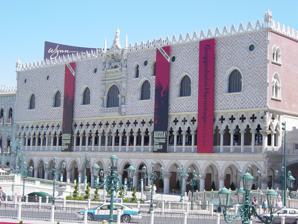
Building: Guggenheim Hermitage Museum
Country: United States of America
Year built: 2001
Guggenheim Hermitage Museum ("The Jewel Box") Venetian exterior with banners advertising the Guggenheim Hermitage Museum, 2005 Established October 7, 2001 ( 2001-10-07 ) Dissolved May 11, 2008 ( 2008-05-11 ) Location The Venetian , Las Vegas, Nevada Visitors 1.1 million Owner Guggenheim Foundation The Guggenheim Hermitage Museum was a museum owned and originally operated by the Solomon R. Guggenheim Foundation . It was located in The Venetian resort on the Las Vegas Strip , and operated from October 7, 2001 to May 11, 2008. The Guggenheim Hermitage was the result of a collaboration agreement between the State Hermitage Museum in Saint Petersburg , Russia, and the Solomon R. Guggenheim Foundation, and its exhibitions featured works held by both institutions. The Guggenheim Hermitage, designed by architect Rem Koolhaas , included 7,660 sq ft (712 m 2 ) of space. The museum was host to 10 exhibitions during its operation, featuring the work of leading artists such as Vincent van Gogh , Pablo Picasso , and Claude Monet . The Venetian took over the museum's operations in 2007, before closing it the following year. It attracted 1.1 million visitors throughout its history, with 95 percent of them being tourists. Lack of community support, as well as competition from the Bellagio Gallery of Fine Art , contributed to the closure. History In 2000, the Venetian resort in Las Vegas entered negotiations with the Solomon R. Guggenheim Foundation about hosting an art exhibition at the resort. Guggenheim director Thomas Krens had initially rejected the Venetian's proposal, finding it to be "tacky". However, he was convinced of its viability after touring the nearby Bellagio Gallery of Fine Art . A deal was announced later in 2000 which saw Guggenheim partnering with the State Hermitage Museum in Saint Petersburg , Russia. The Guggenheim Hermitage Museum opened at the Venetian on October 7, 2001, along with a second resort museum, the Guggenheim Las Vegas . The latter operated from October 2001 to January 2003, showcasing The Art of the Motorcycle in a 63,700 sq ft (5,920 m 2 ) building. The 7,660 sq ft (712 m 2 ) Guggenheim Hermitage was designed by architect Rem Koolhaas , who also designed the larger facility. The Guggenheim Hermitage consisted of four gallery rooms, and was nicknamed the "Jewel Box", while the Guggenheim Las Vegas was alternatively known as the "Big Box". Initial visitation was disappointing, according to Guggenheim. The museum faced competition from the Bellagio art gallery, and also struggled with a lack of community support. Its location on the Las Vegas Strip made it undesirable among locals, with tourists making up approximately 95 percent of attendees. Visitation was also hurt by the economic impact of the September 11 attacks . In 2003, discussions began between the Venetian and the museum to improve on-site advertising. As of 2005, the mall received an average of 200,000 visitors each year. The Venetian took over museum operations in 2007, while Guggenheim and Hermitage continued to loan art to the facility. It eventually closed on May 11, 2008, having received approximately 1.1 million visitors throughout its history, with attendance declining in the final two years. The $15 admission fee was waived during the final month of operation. Its closure left the Bellagio Gallery of Fine Art as the only art facility on the Strip. Exhibitions The Guggenheim Hermitage hosted 10 exhibitions during its operation. Upon opening, the museum showcased 45 notable paintings from both the Guggenheim and Hermitage museums. Among the artists represented were Claude Monet , Franz Marc , Pablo Picasso , Pierre-Auguste Renoir , and Vincent van Gogh . The Kunsthistorisches Museum in Austria sometimes loaned art to the museum, including a 2004 exhibition, which featured works by Auguste Rodin , Diego Velázquez , Edgar Degas , and Jean-Honoré Fragonard . The Kunsthistorisches was also to loan a portion of its Egyptian collection for a 2005 exhibition, although this deal fell through. A travelling exhibition, The Quest for Immortality: Treasures of Ancient Egypt, was instead signed to take place, with items from the Egyptian Museum , the Luxor Museum , and Deir el-Bahari . Later that year, the Guggenheim Hermitage hosted an exhibition of 16th and 17th century Russian items on loan from the Kremlin Museum . In 2006, the museum hosted an exhibition featuring the work of Peter Paul Rubens , as well as his pupils Anthony van Dyck and Jacob Jordaens . An exhibition dedicated to photographer Robert Mapplethorpe ran from 2006 to 2007, but saw minimal attendance. It was the museum's first photography exhibit, and also the first to feature the work of a single artist. See also List of Guggenheim Museums References